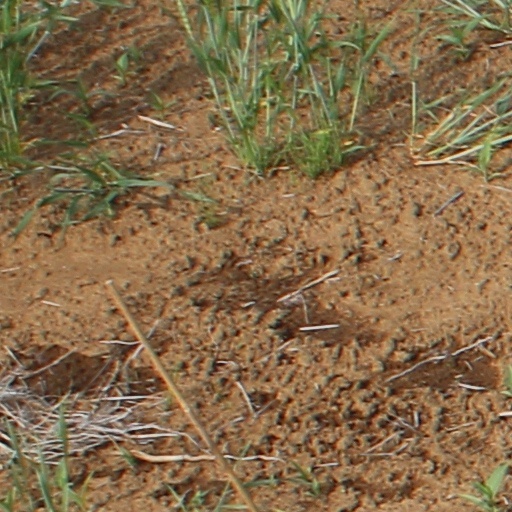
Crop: wheat